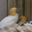
Label: bird